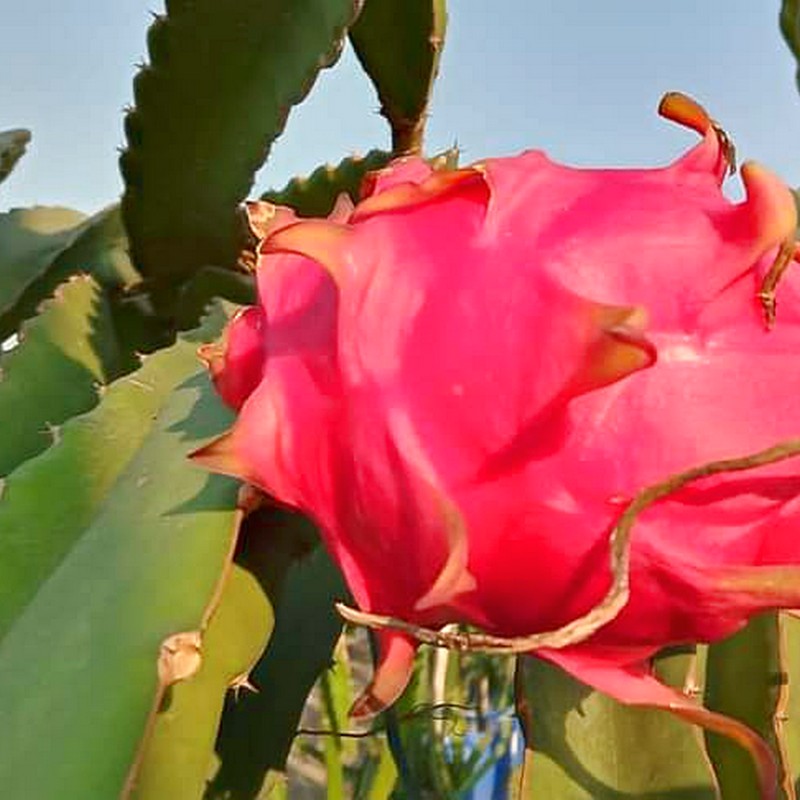
Label: Mature Dragon Fruit